Question: Who is in the foreground?
Tambaya: Waye a saman hoto?
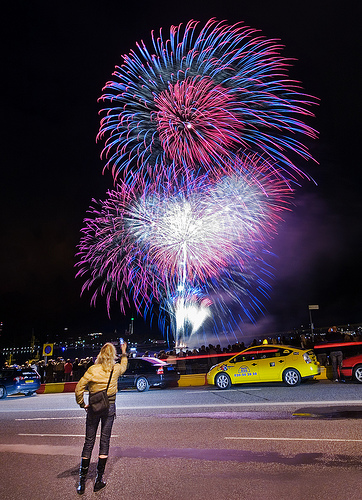
Answer: A lady.
Amsa: Macce.